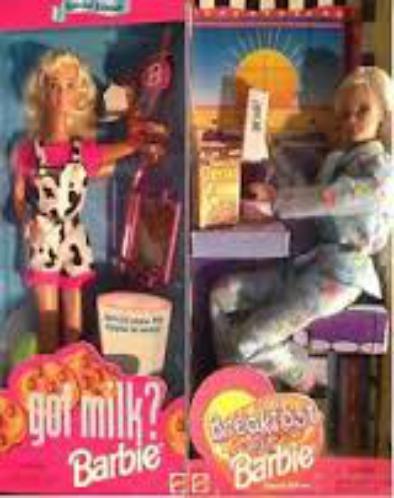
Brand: Breakfast with Barbie
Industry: Food